Kelly Barnes Dam

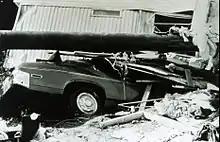
Trailer, vehicle, and utility pole in jumbled pile following the flood, November 7, 1977. From the NOAA Photo Library

The flood killed 39 people and destroyed nine houses, 18 house trailers, two college buildings and many motor vehicles. Five houses and five college buildings were also damaged. Two bridges on Toccoa Falls Drive and a culvert at County Farm Road were completely destroyed. The embankments at Georgia State Route 17 were destroyed on either side of the bridge, and one of the bridge abutments at Highview Road was destroyed. The water-supply pipe for the city of Toccoa was damaged and the city's water supply was contaminated for several days. The cost of the damage was $2.8 million.